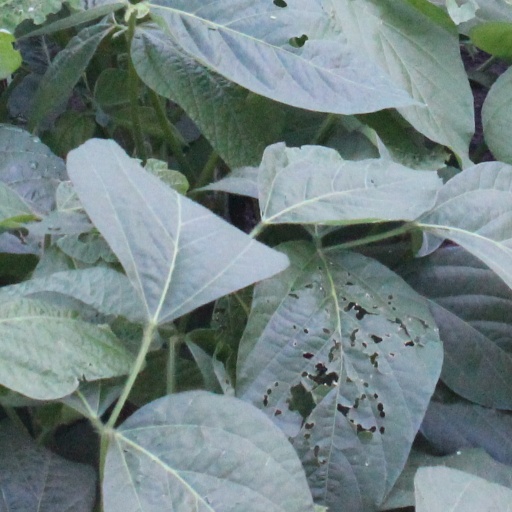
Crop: soybean